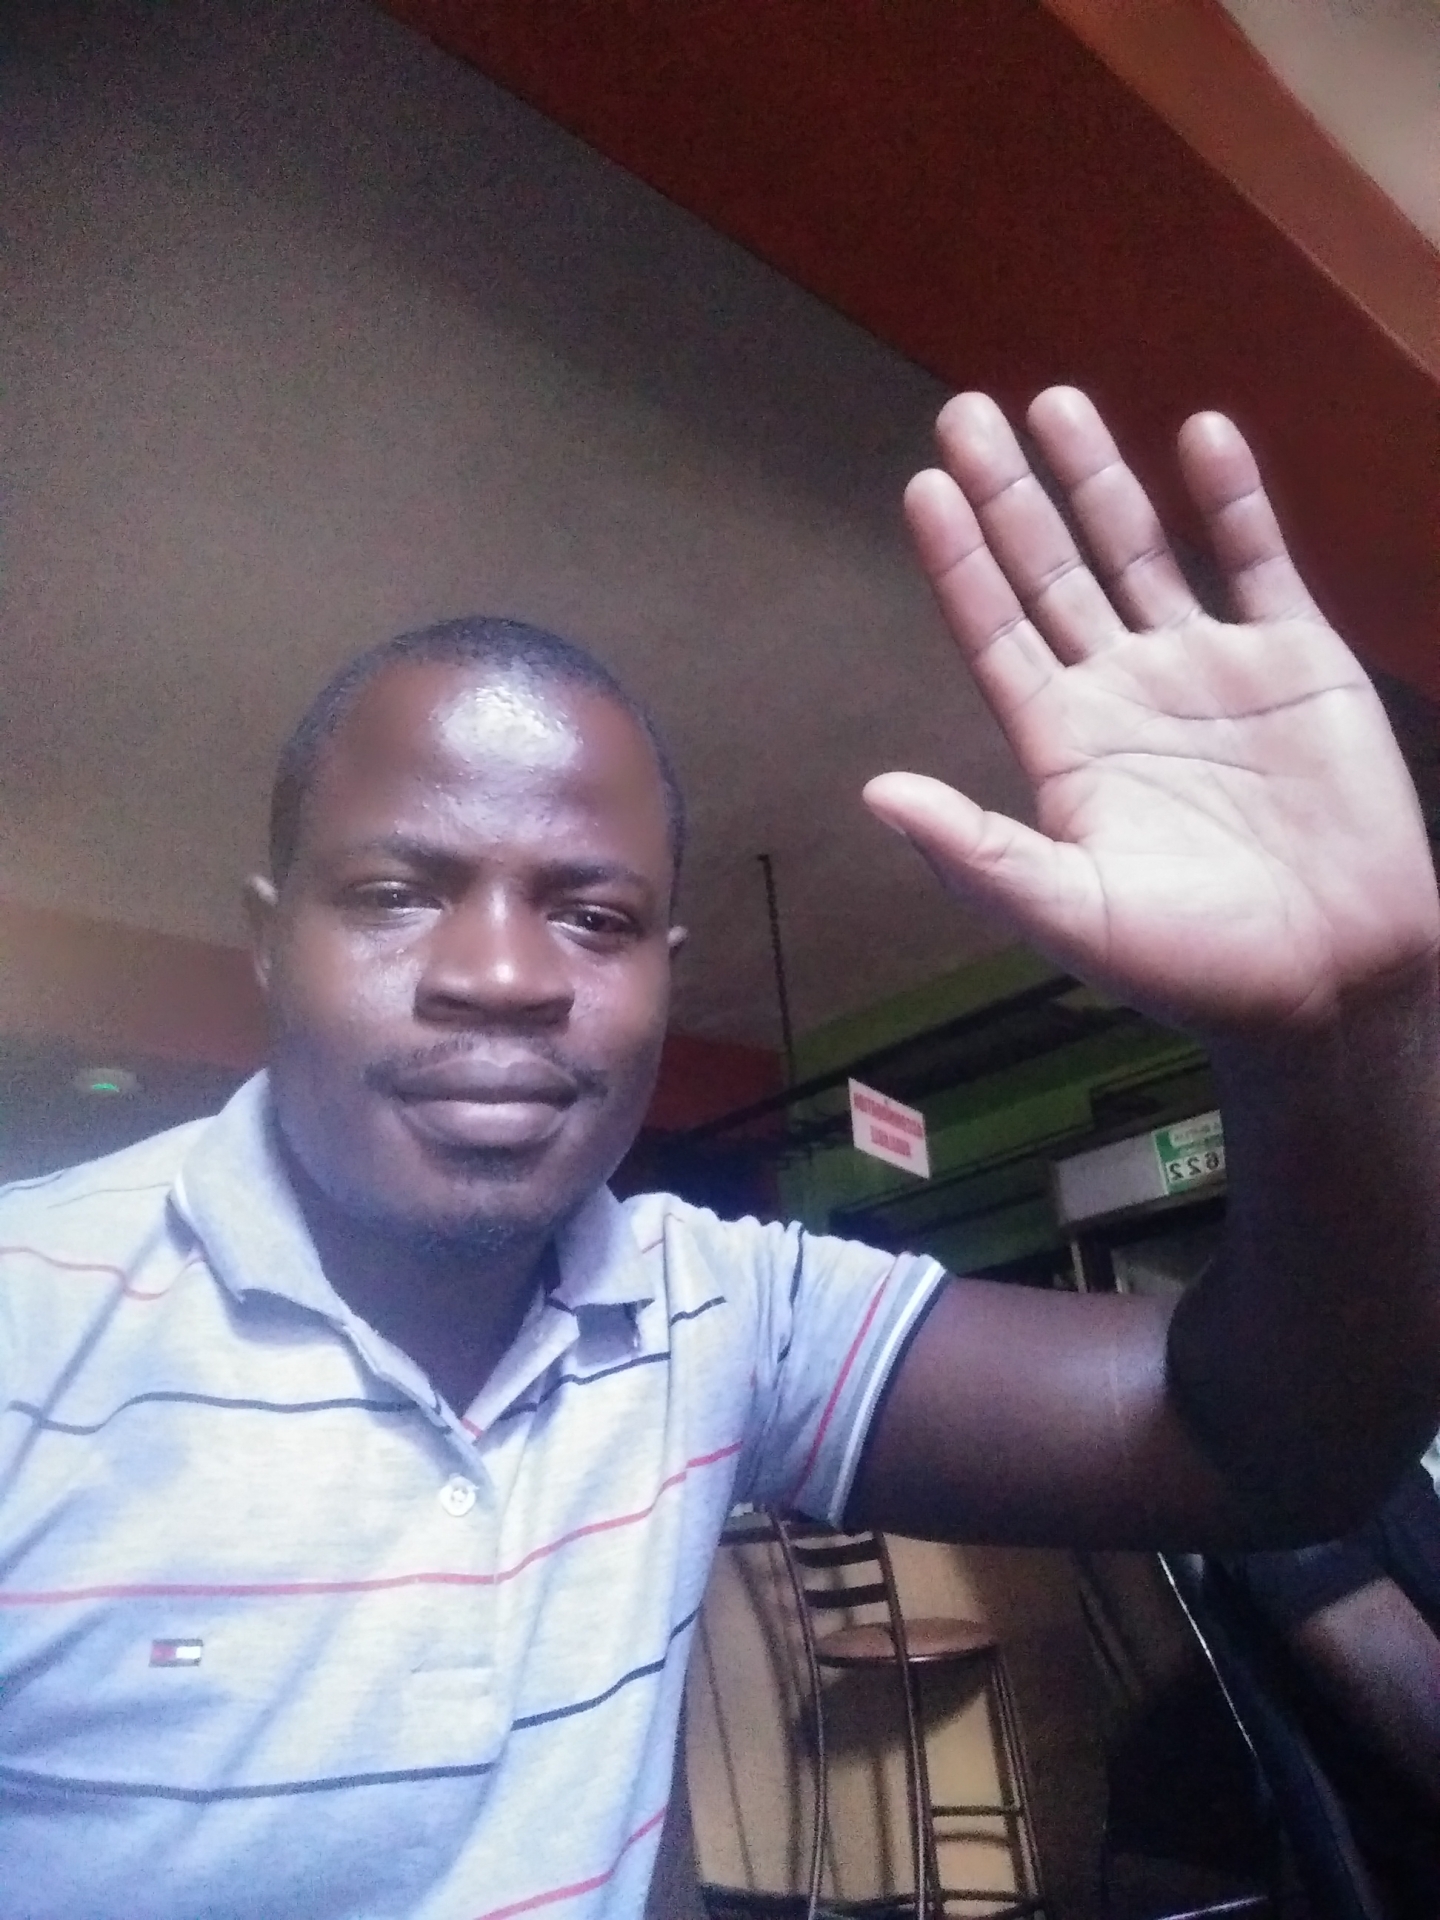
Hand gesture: palm